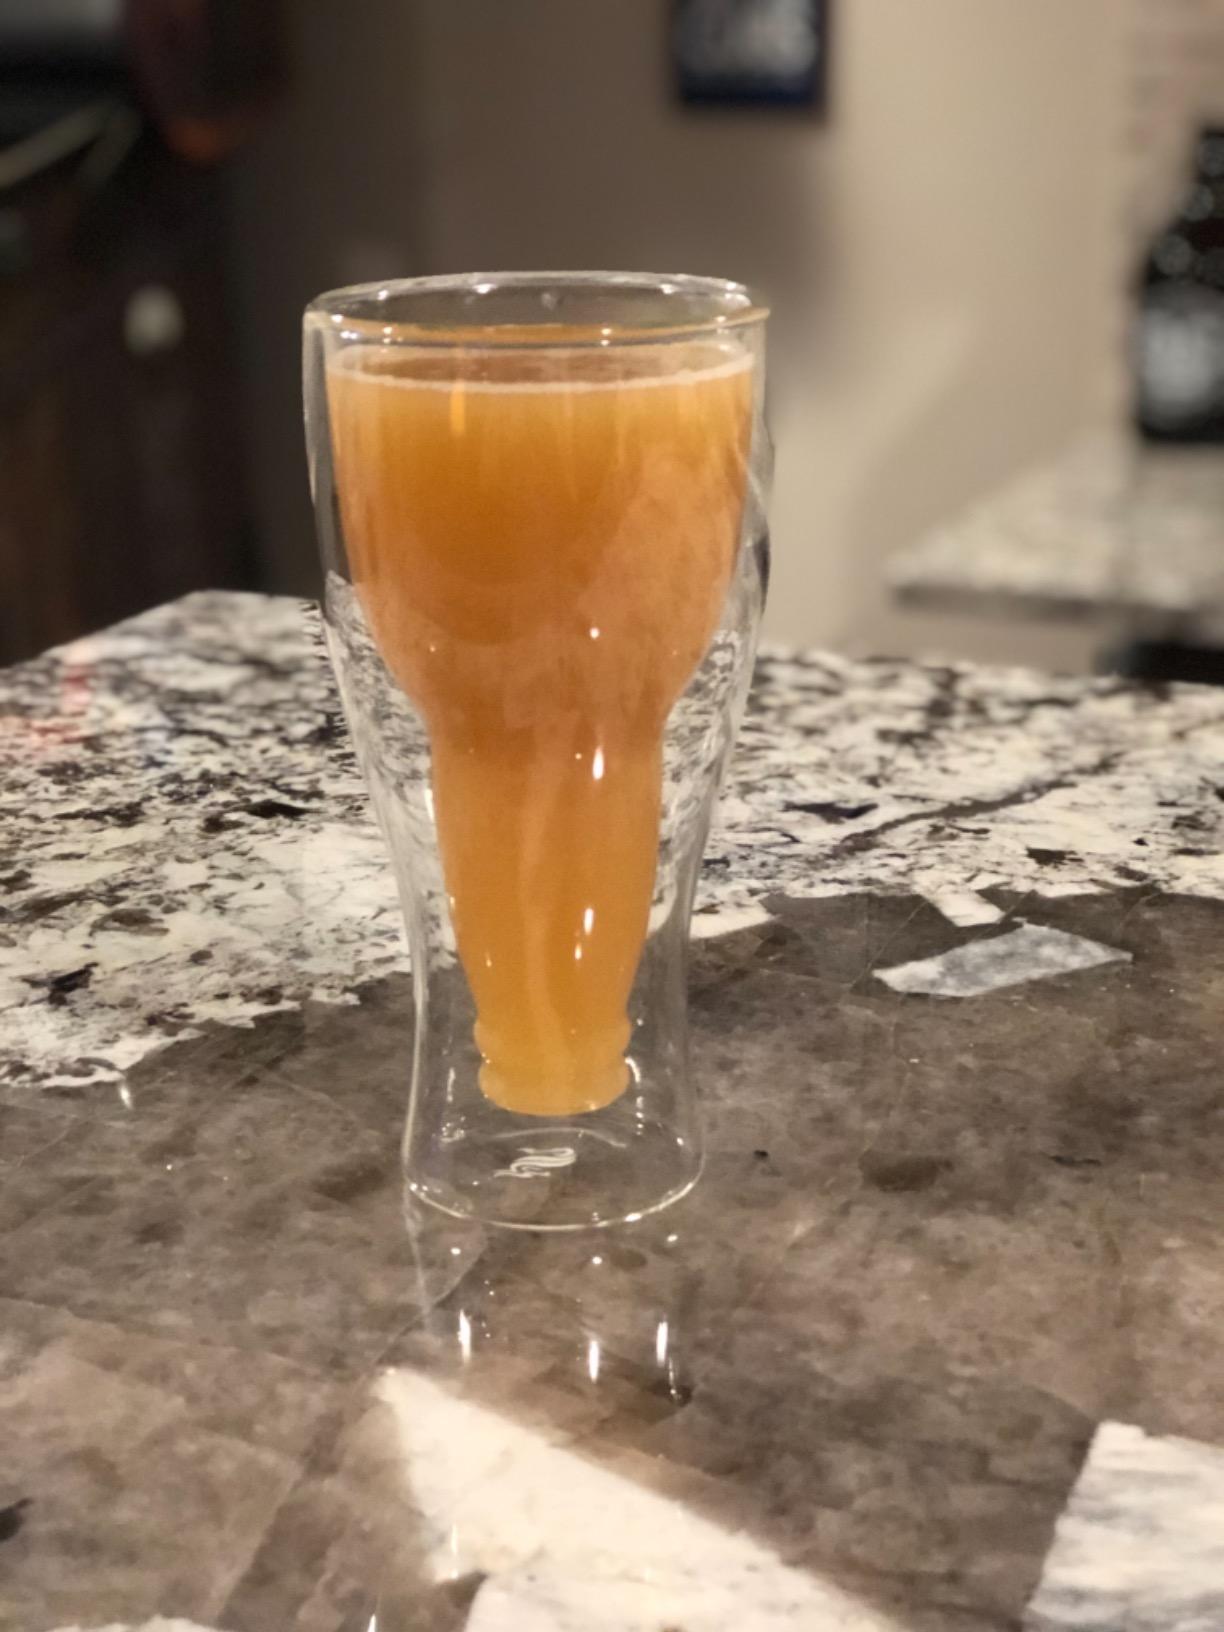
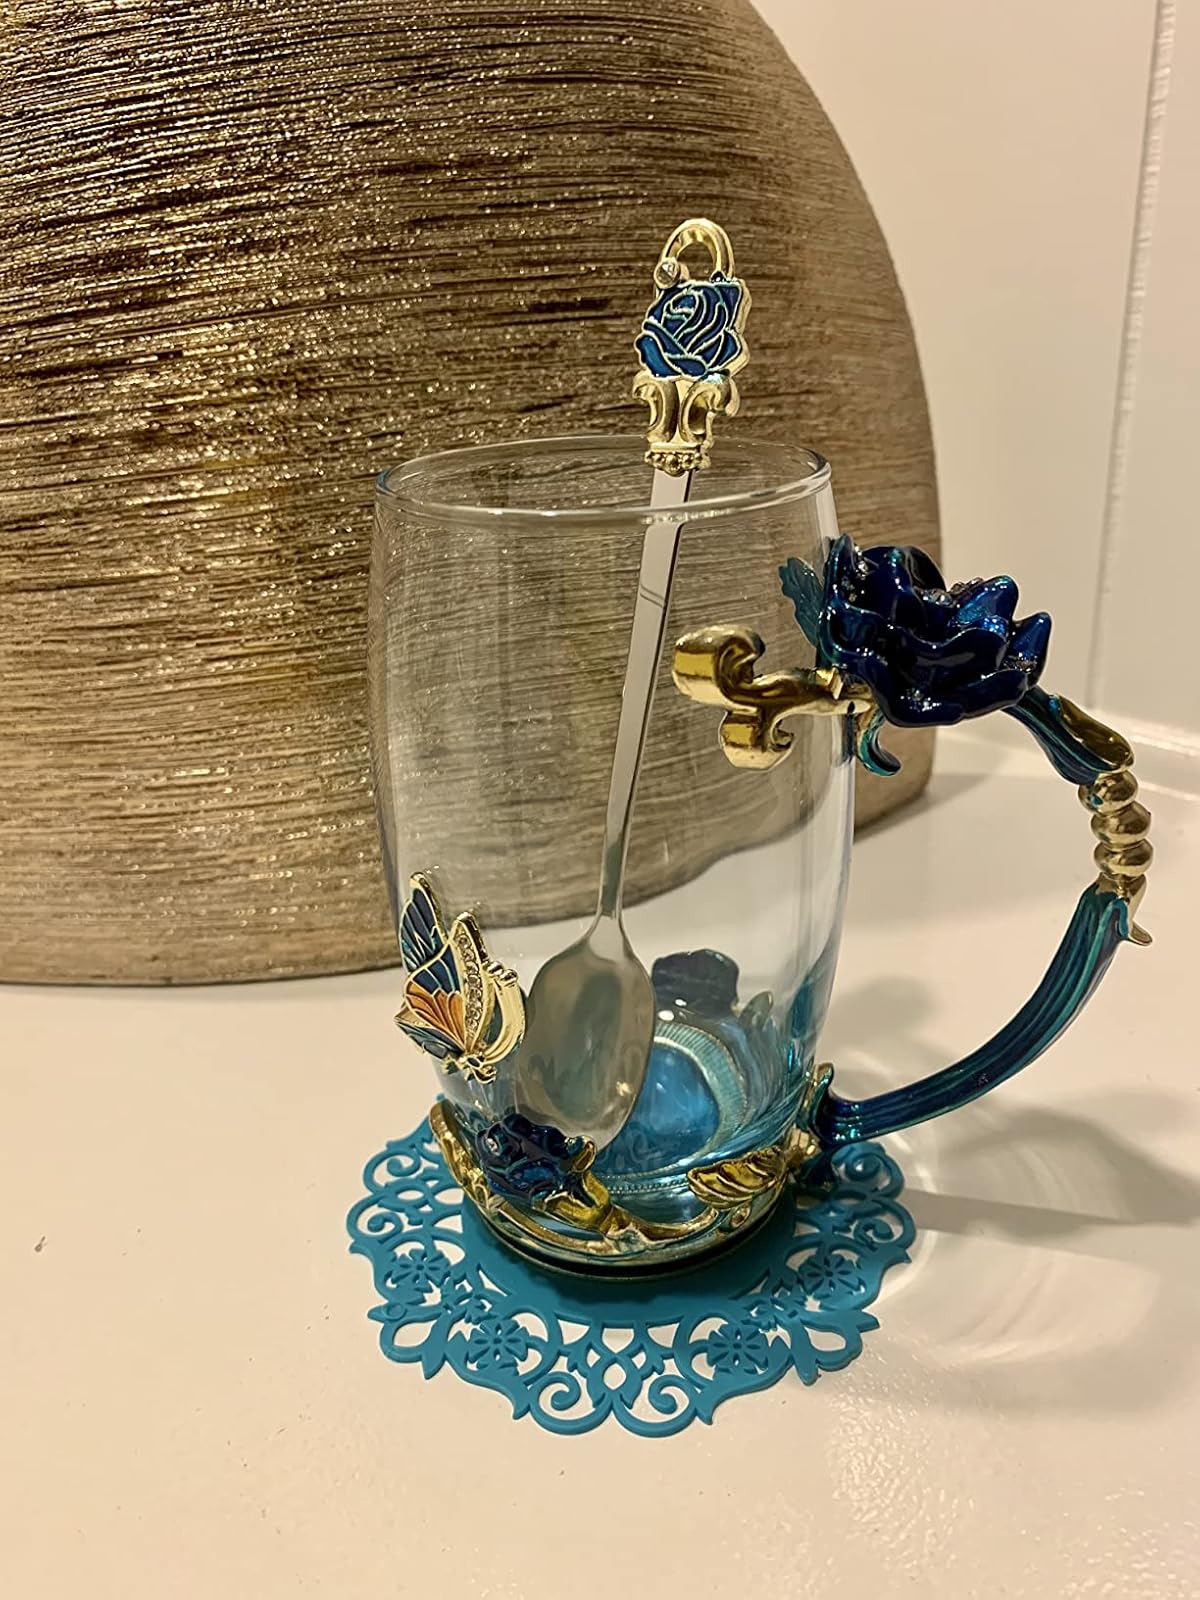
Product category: items_mug
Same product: no